Godless (film)

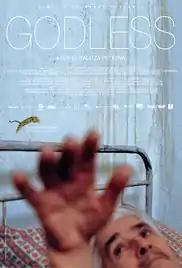
Film poster

Godless is a 2016 Bulgarian drama film directed by . It was screened in the Discovery section at the 2016 Toronto International Film Festival.